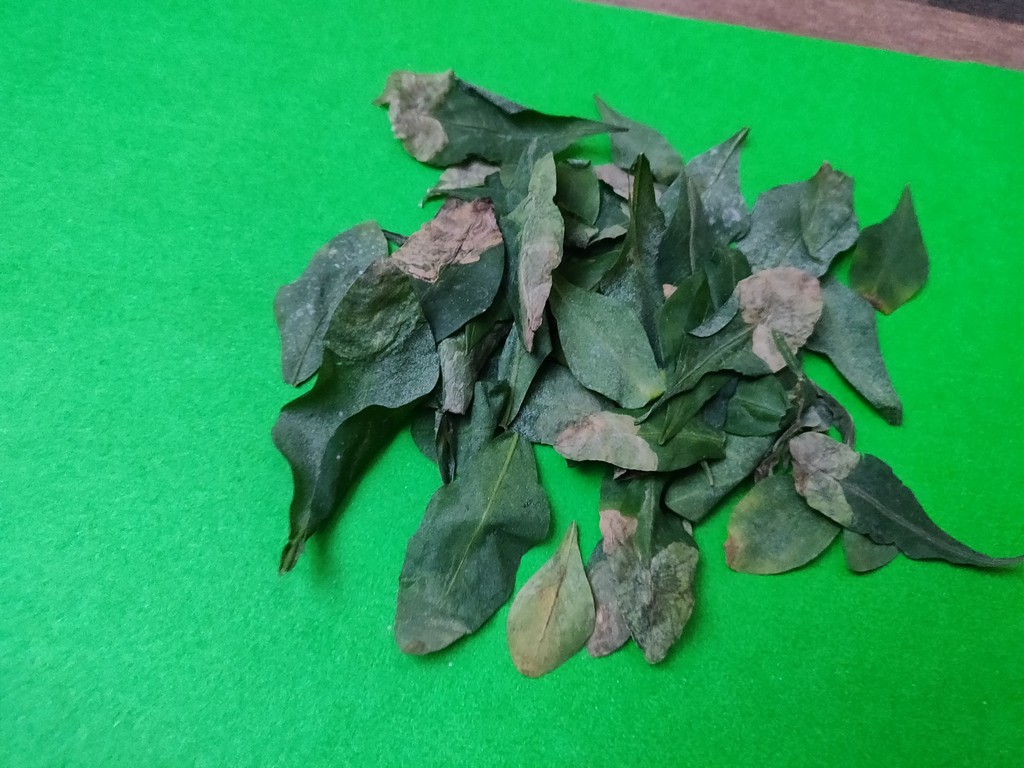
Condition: Unhealthy
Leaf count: multiple
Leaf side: unknown